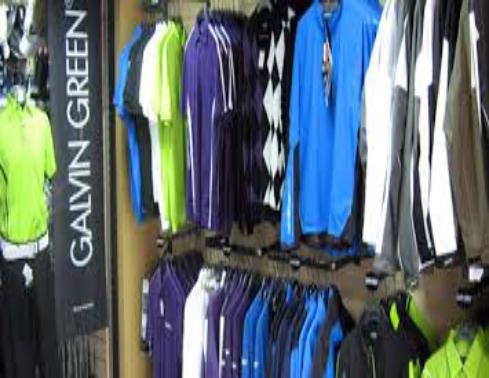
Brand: Galvin Green
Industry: Clothes